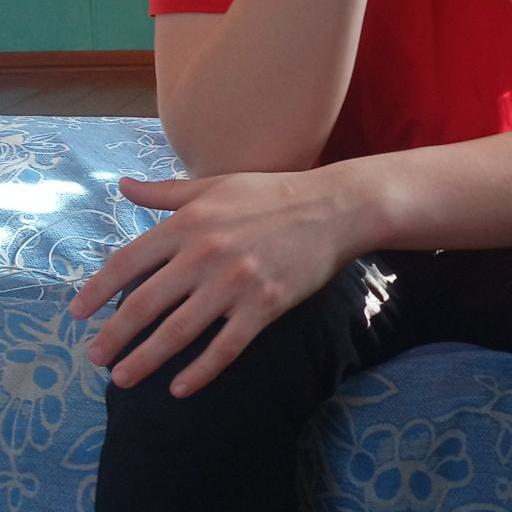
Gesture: no_gesture